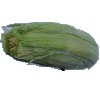
Label: Corn Husk 1